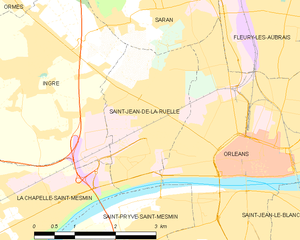
Saint-Jean-de-la-Ruelle est une commune française située dans le département du Loiret en région Centre-Val de Loire.